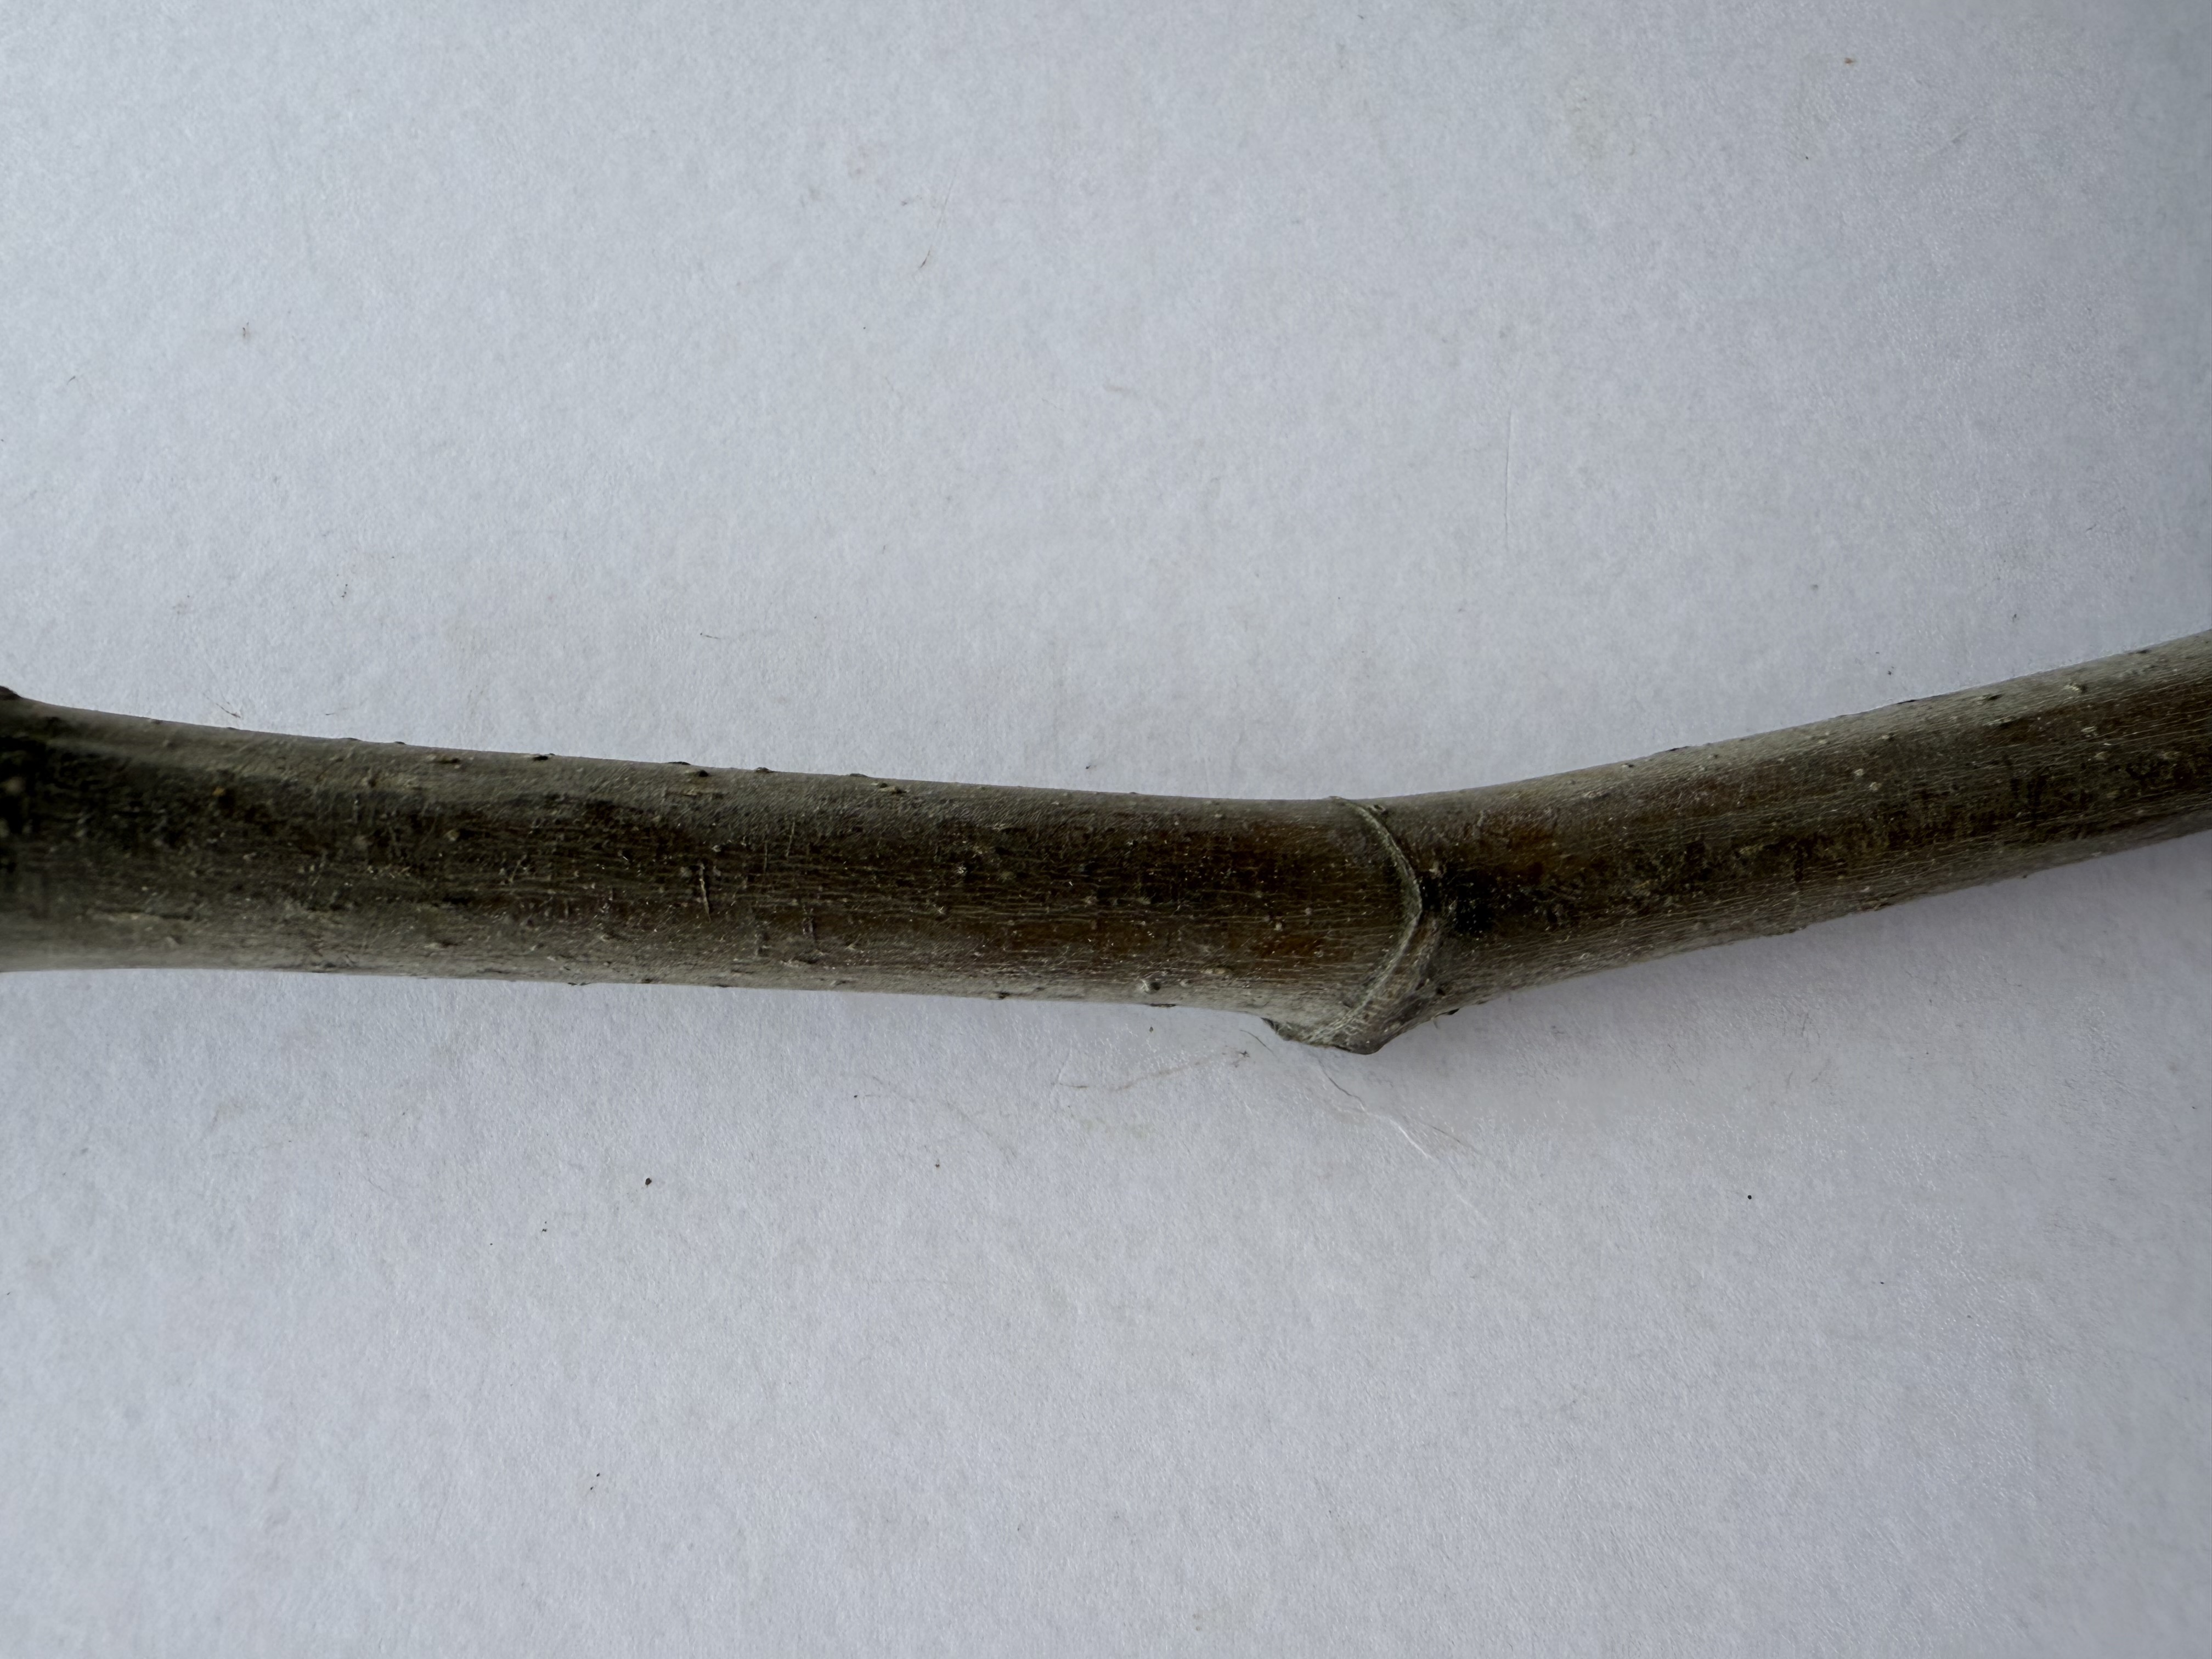
Variety: Black Fig